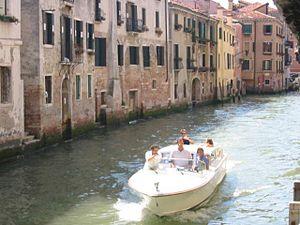
Emmanuel et Clotilde de Savoie à Venise en 2005
Emmanuel-Philibert de Savoie, prince de Venise et prince de Piémont, né le 22 juin 1972 à Genève, Suisse, est le fils unique de Victor-Emmanuel de Savoie, prince de Naples et duc de Savoie, actuel chef de la maison royale d’Italie, et de Marina Doria. Il est le petit-fils d’Humbert II, dernier roi d’Italie et de la « Reine de mai », Marie-José de Belgique.